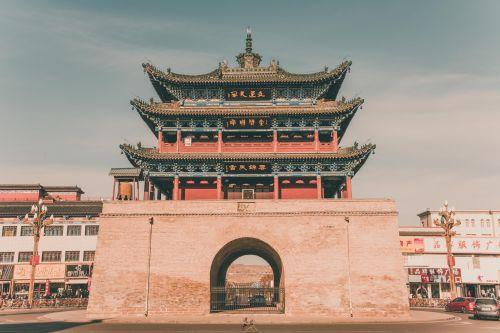
地标名称：永昌钟鼓楼
所在城市：金昌市·永昌县